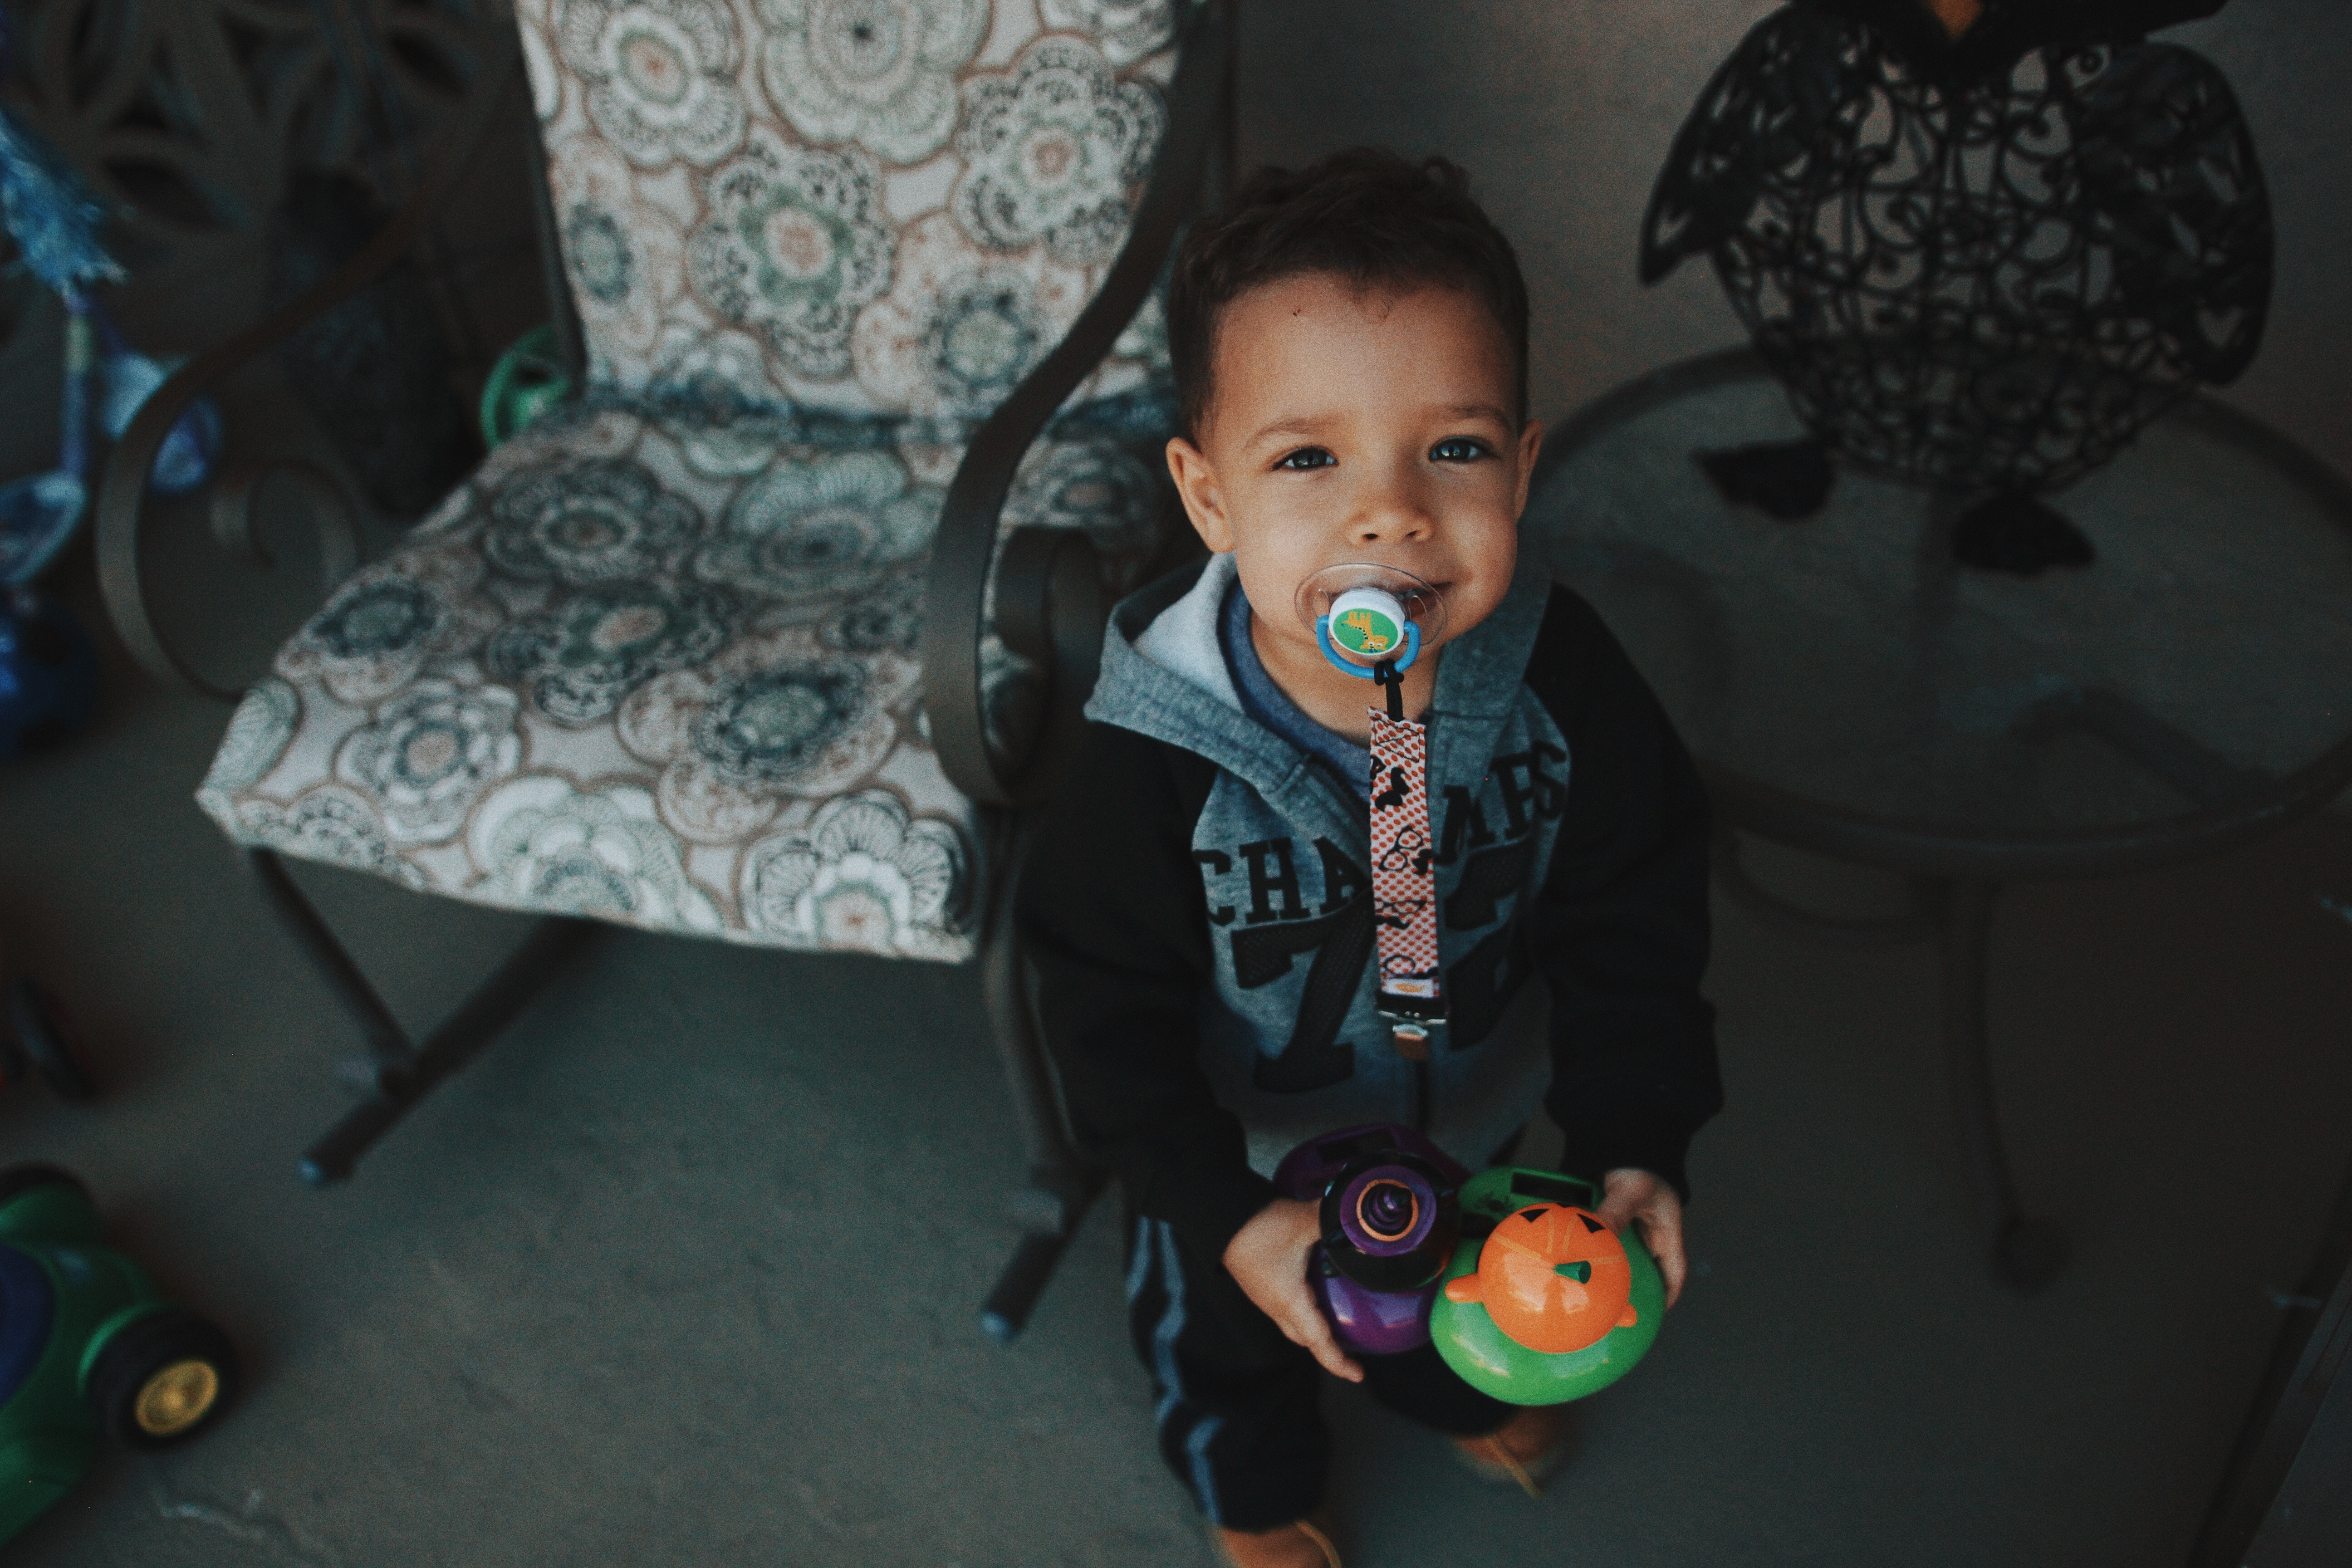
people, child, toddler, day